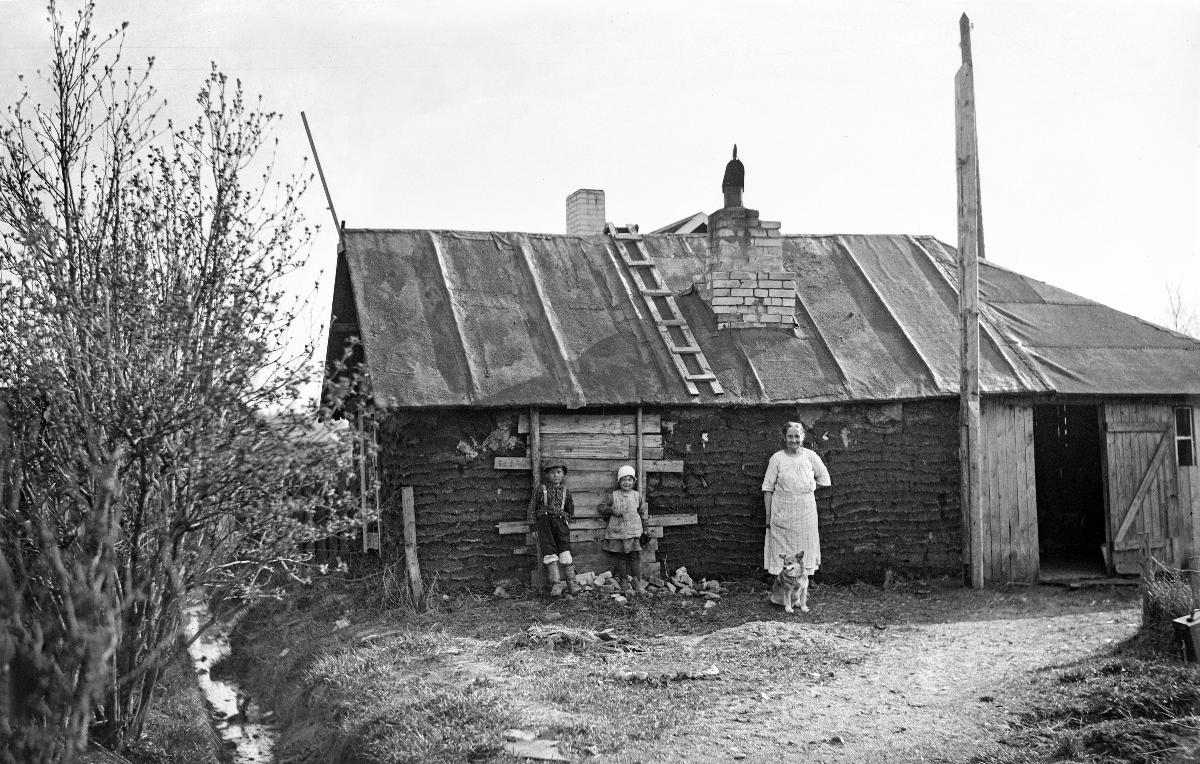
Romaneja Malmilla
Romer i Malm; Romani People in Malmi
sisällön kuvaus: Romaneja Malmilla 30.5.1930. content description: Romani people in Malmi 30.5.1930. innehållsbeskrivning: Romer i Malm 30.5.1930.
Kuvaaja: Sundström, Hugo, kuvaaja
Vuosi: 1930
Paikka: Suomi, Uusimaa, Helsinki, Malmi Helsinki; Suomi, Uusimaa, Helsingin maalaiskunta; Suomi
Aiheet: ihmiset; romanit (etniset ryhmät); vähemmistöt; köyhät; rakennukset; HBL; Romany; minorities; poor people; people; romani people; minorities. poverty; buildings; människor (släkte); minoriteter; fattiga; människor; mänskor; romer; fattigdom; byggnader